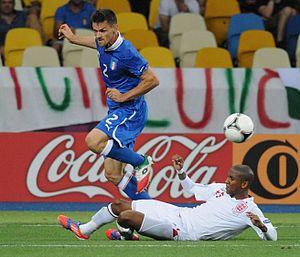
Christian Maggio est un footballeur international italien, évoluant au poste de défenseur ou de milieu de terrain.